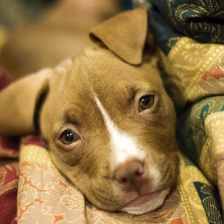
Label: animals